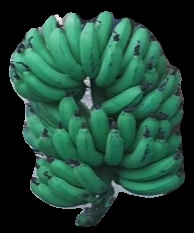
Variety: pachbale
Grade: grade3